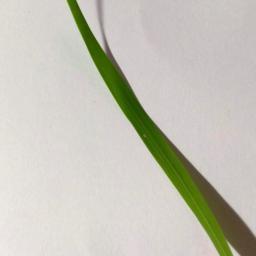
Label: Rice___Healthy